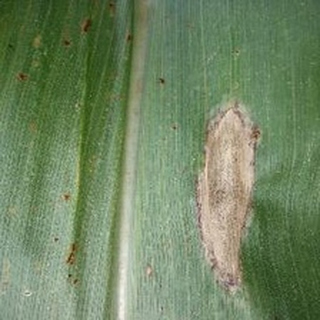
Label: corn_northern_leaf_blight